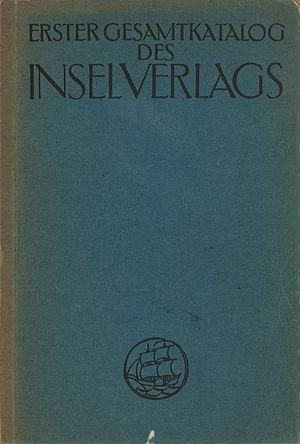
Insel est une maison d'édition allemande fondée en 1901 à Leipzig par Alfred Walter Heymel. La maison s'appela d'abord Die Insel puis Inselverlag. Elle a déménagé en 2010 à Berlin.